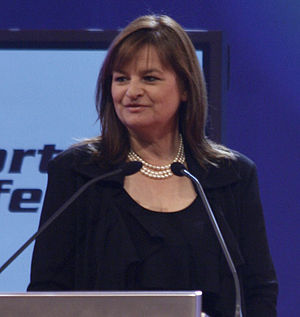
Susanne Riess-Passer
Susanne Riess-Passer er en tidligere østrigsk politiker fra Freiheitliche Partei Österreichs.